Joseph F. Glidden House

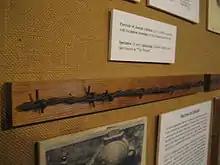
An early handmade specimen of Glidden's "The Winner" on display at the Barbed Wire History Museum in DeKalb, Illinois.

The land where the Glidden Homestead stands once held a log structure, which Glidden lived in when he first came to DeKalb at the beckoning of his cousin Russell Huntley. The house was built in 1861 for barbed wire entrepreneur Joseph Farwell Glidden. As his personal residence, the house, and its accompanying barn, were closely associated with his invention, really just an improvement, of barbed wire. Glidden's improvement upon a wire board fence developed by Henry Rose was of vast importance in the settlement of the United States west of the Mississippi. It was after Glidden saw Rose exhibit his wire at a fair in 1873 that he was struck with the idea of attaching barbs to wire strand fencing. Glidden is said to have experimented with some of his ideas in the basement kitchen of the Glidden House. He noticed that whenever he tried to attach barbs directly to strands of wire they slid along the length of the wire; Glidden realized he needed a way to crimp the barbs. He began tinkering around the home's kitchen. Glidden fit two hair pins to the shaft of a coffee mill, one centered and the other off-center. He found that by placing the wire between the pins and turning the crank a uniform barb resulted. How to crimp the barbs to the wire was solved, in the barn, by tying one end of the wire and another length of wire to a poplar tree on the grounds of the Glidden House and the other ends of the wires to a grindstone. The grindstone was used to twist the wires together and prevent the barbs from slipping.